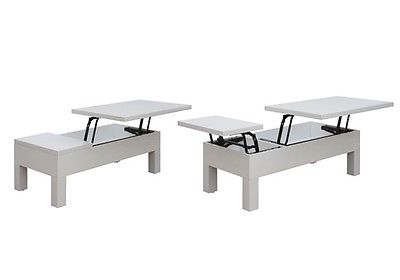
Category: table